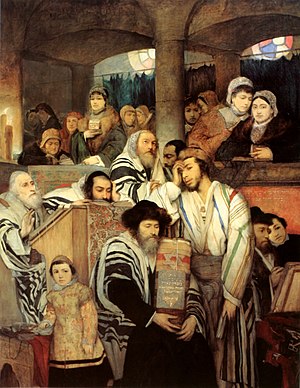
Yom Kippur
Maurycy Gottlieb (1856–1879): “Bedende jøder i synagogen på yom kippur” (oliemaleri på lærred, Wien 1878.)
"Yom kippur er en jødisk helligdag. Navnet betyder ""soningens dag"" på hebræisk.